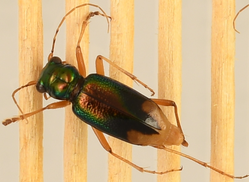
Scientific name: Tetracha carolina
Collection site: Talladega National Forest NEON (TALL), plot TALL_003